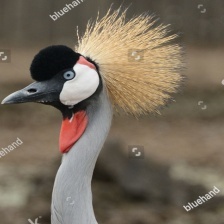
Species: AFRICAN CROWNED CRANE
Scientific name: BALEARICA REGULORUM
ImageNet parent category: crane